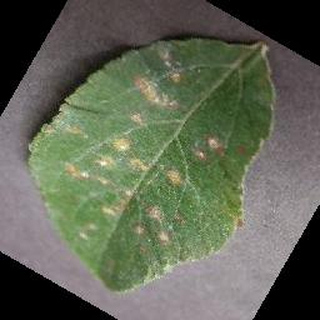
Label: apple_cedar_apple_rust